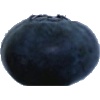
Label: blueberry